Music of Morocco

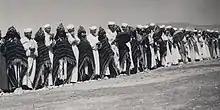
"Ahidus" in 2002.

"Ahidus" is a style of collective dance and song of the Amazigh tribes in Middle and Eastern High Atlas.